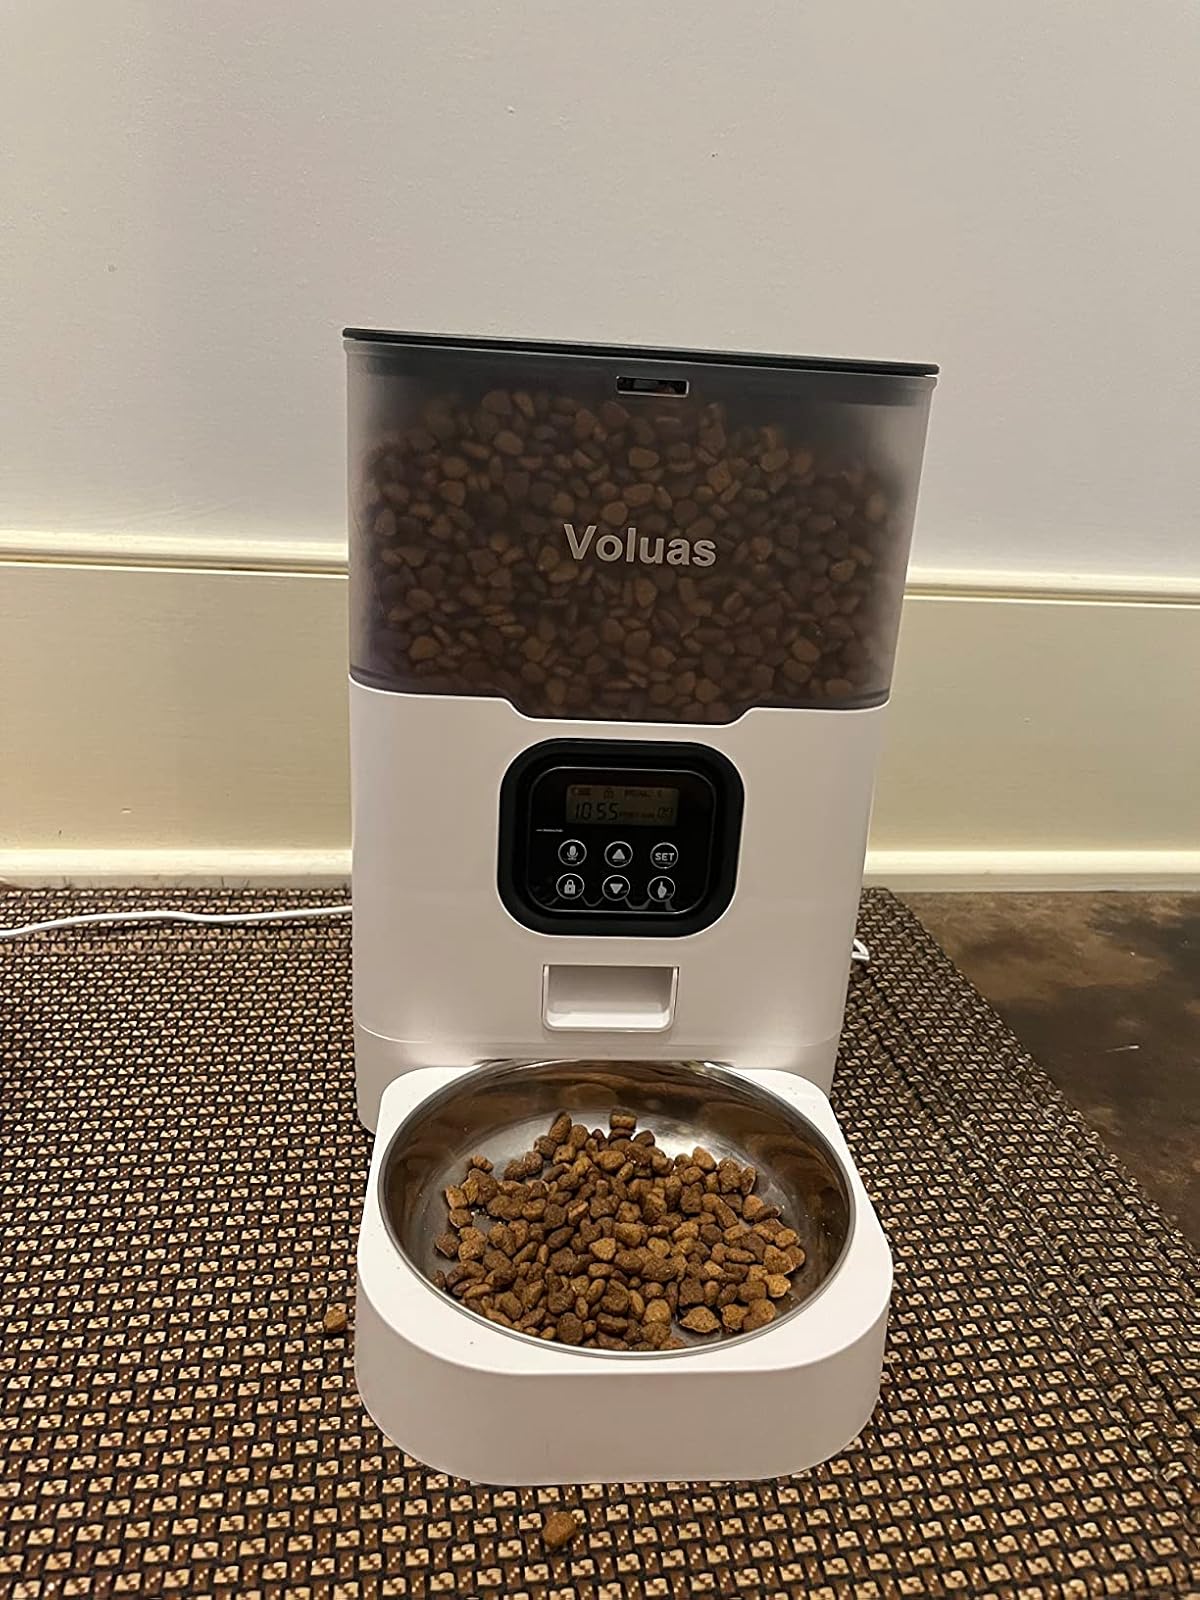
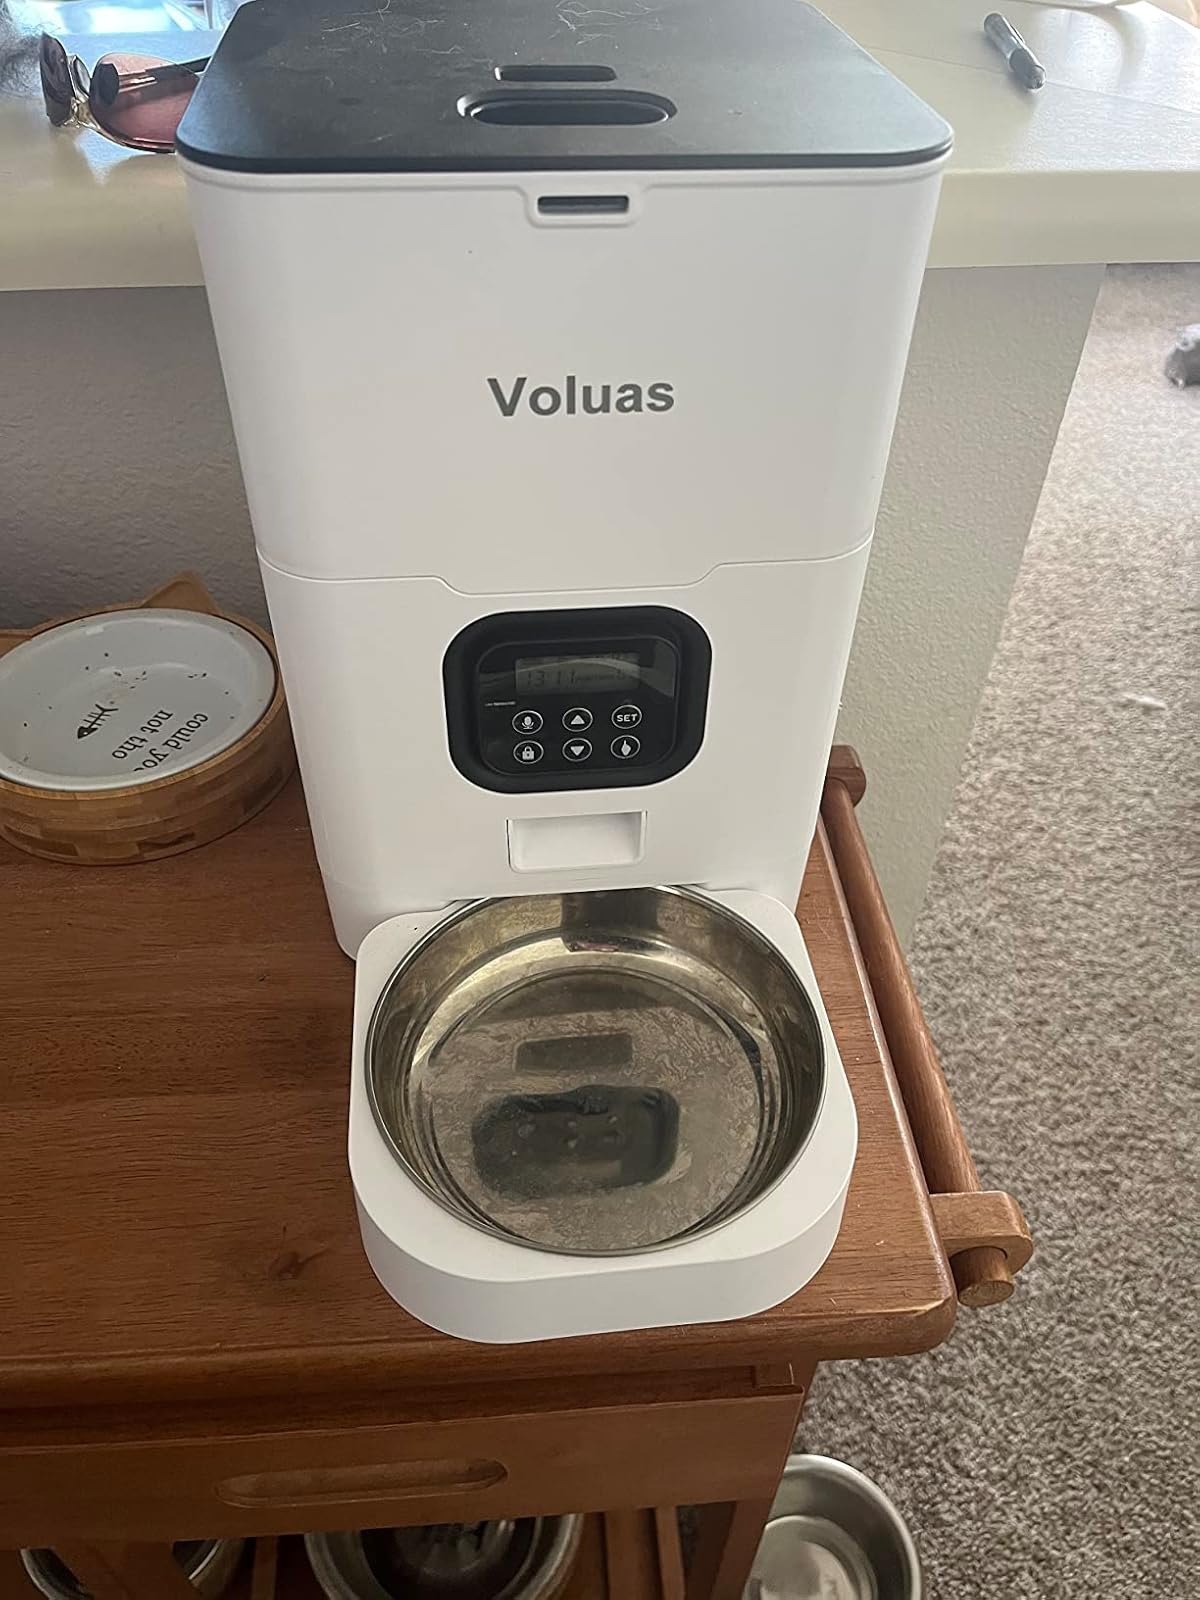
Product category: items_feeder
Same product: no